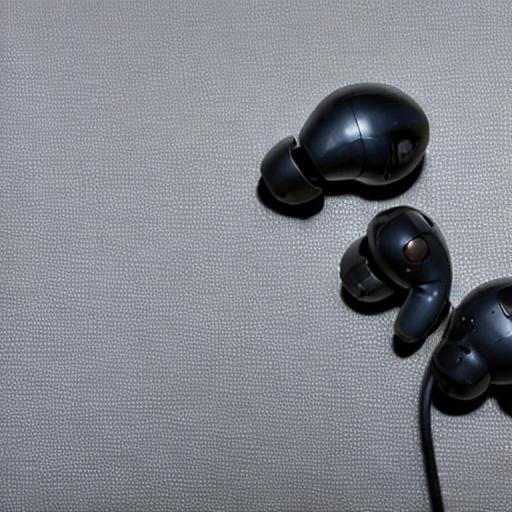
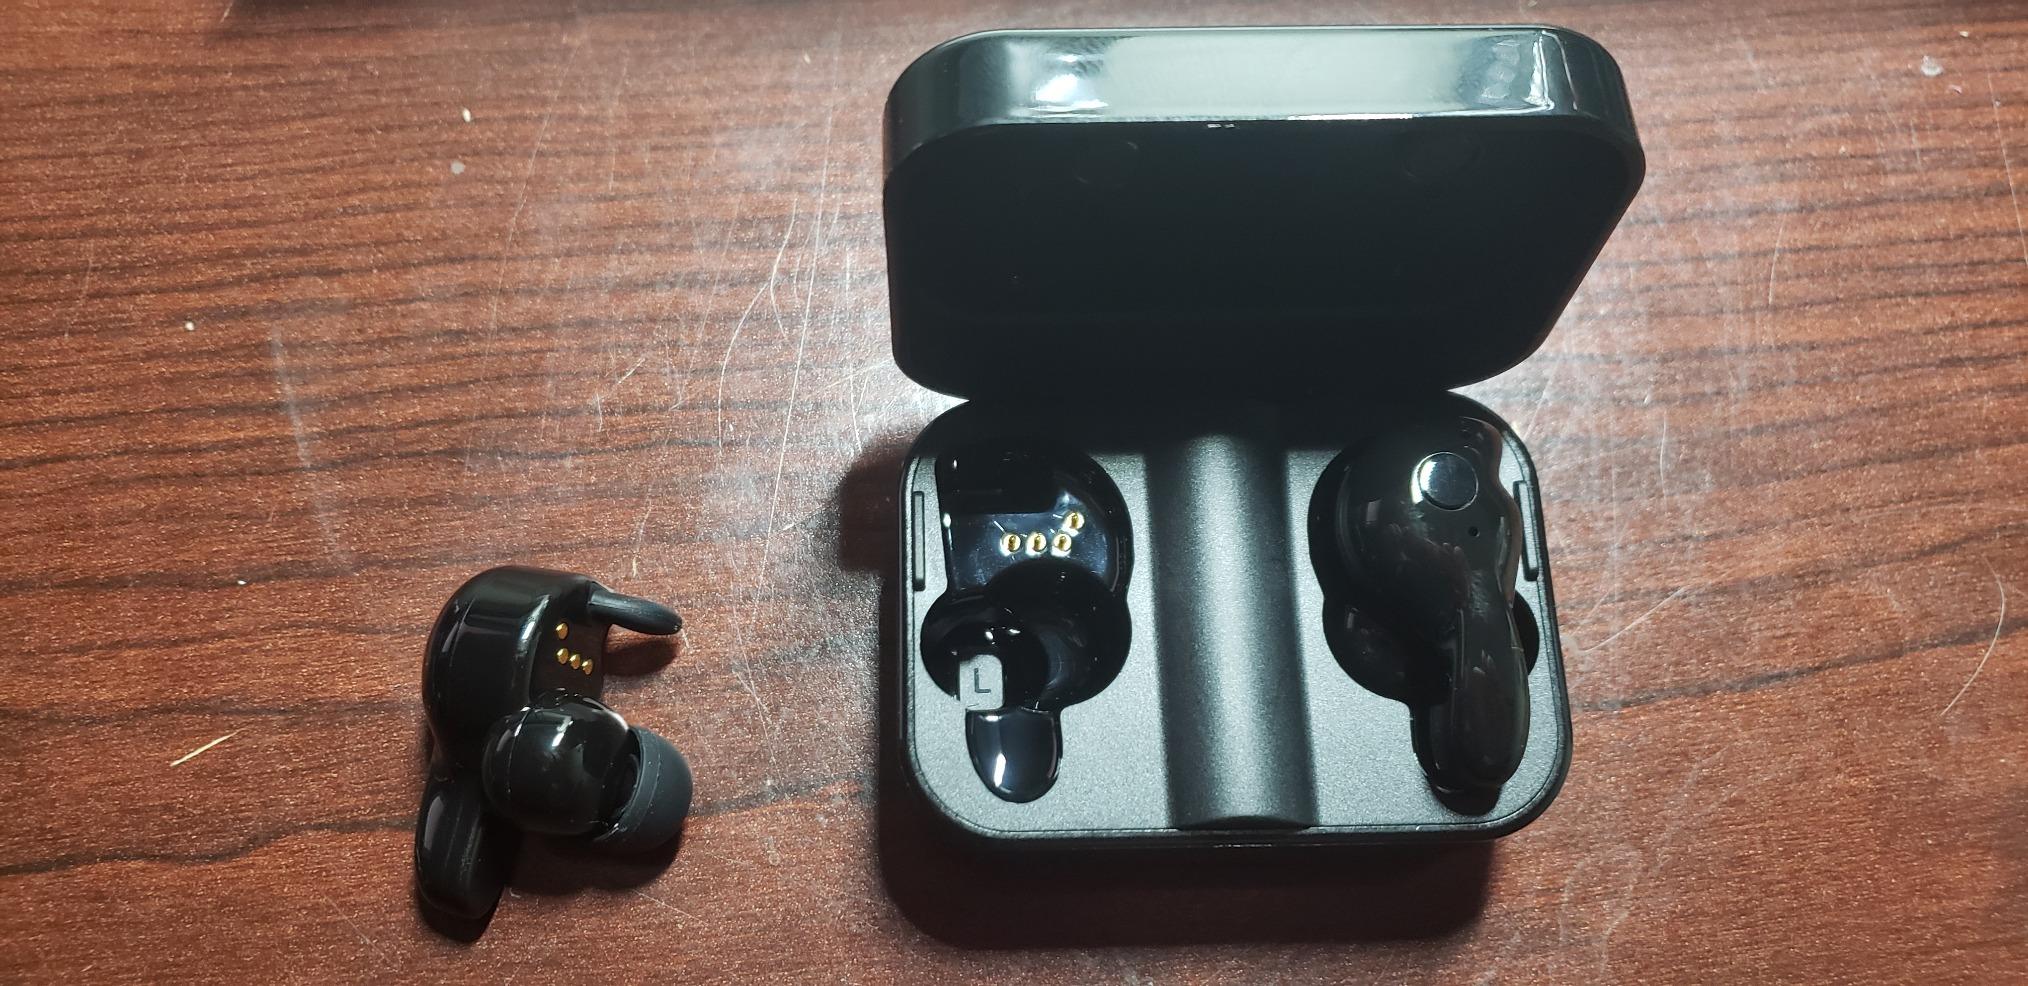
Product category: earbuds
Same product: no